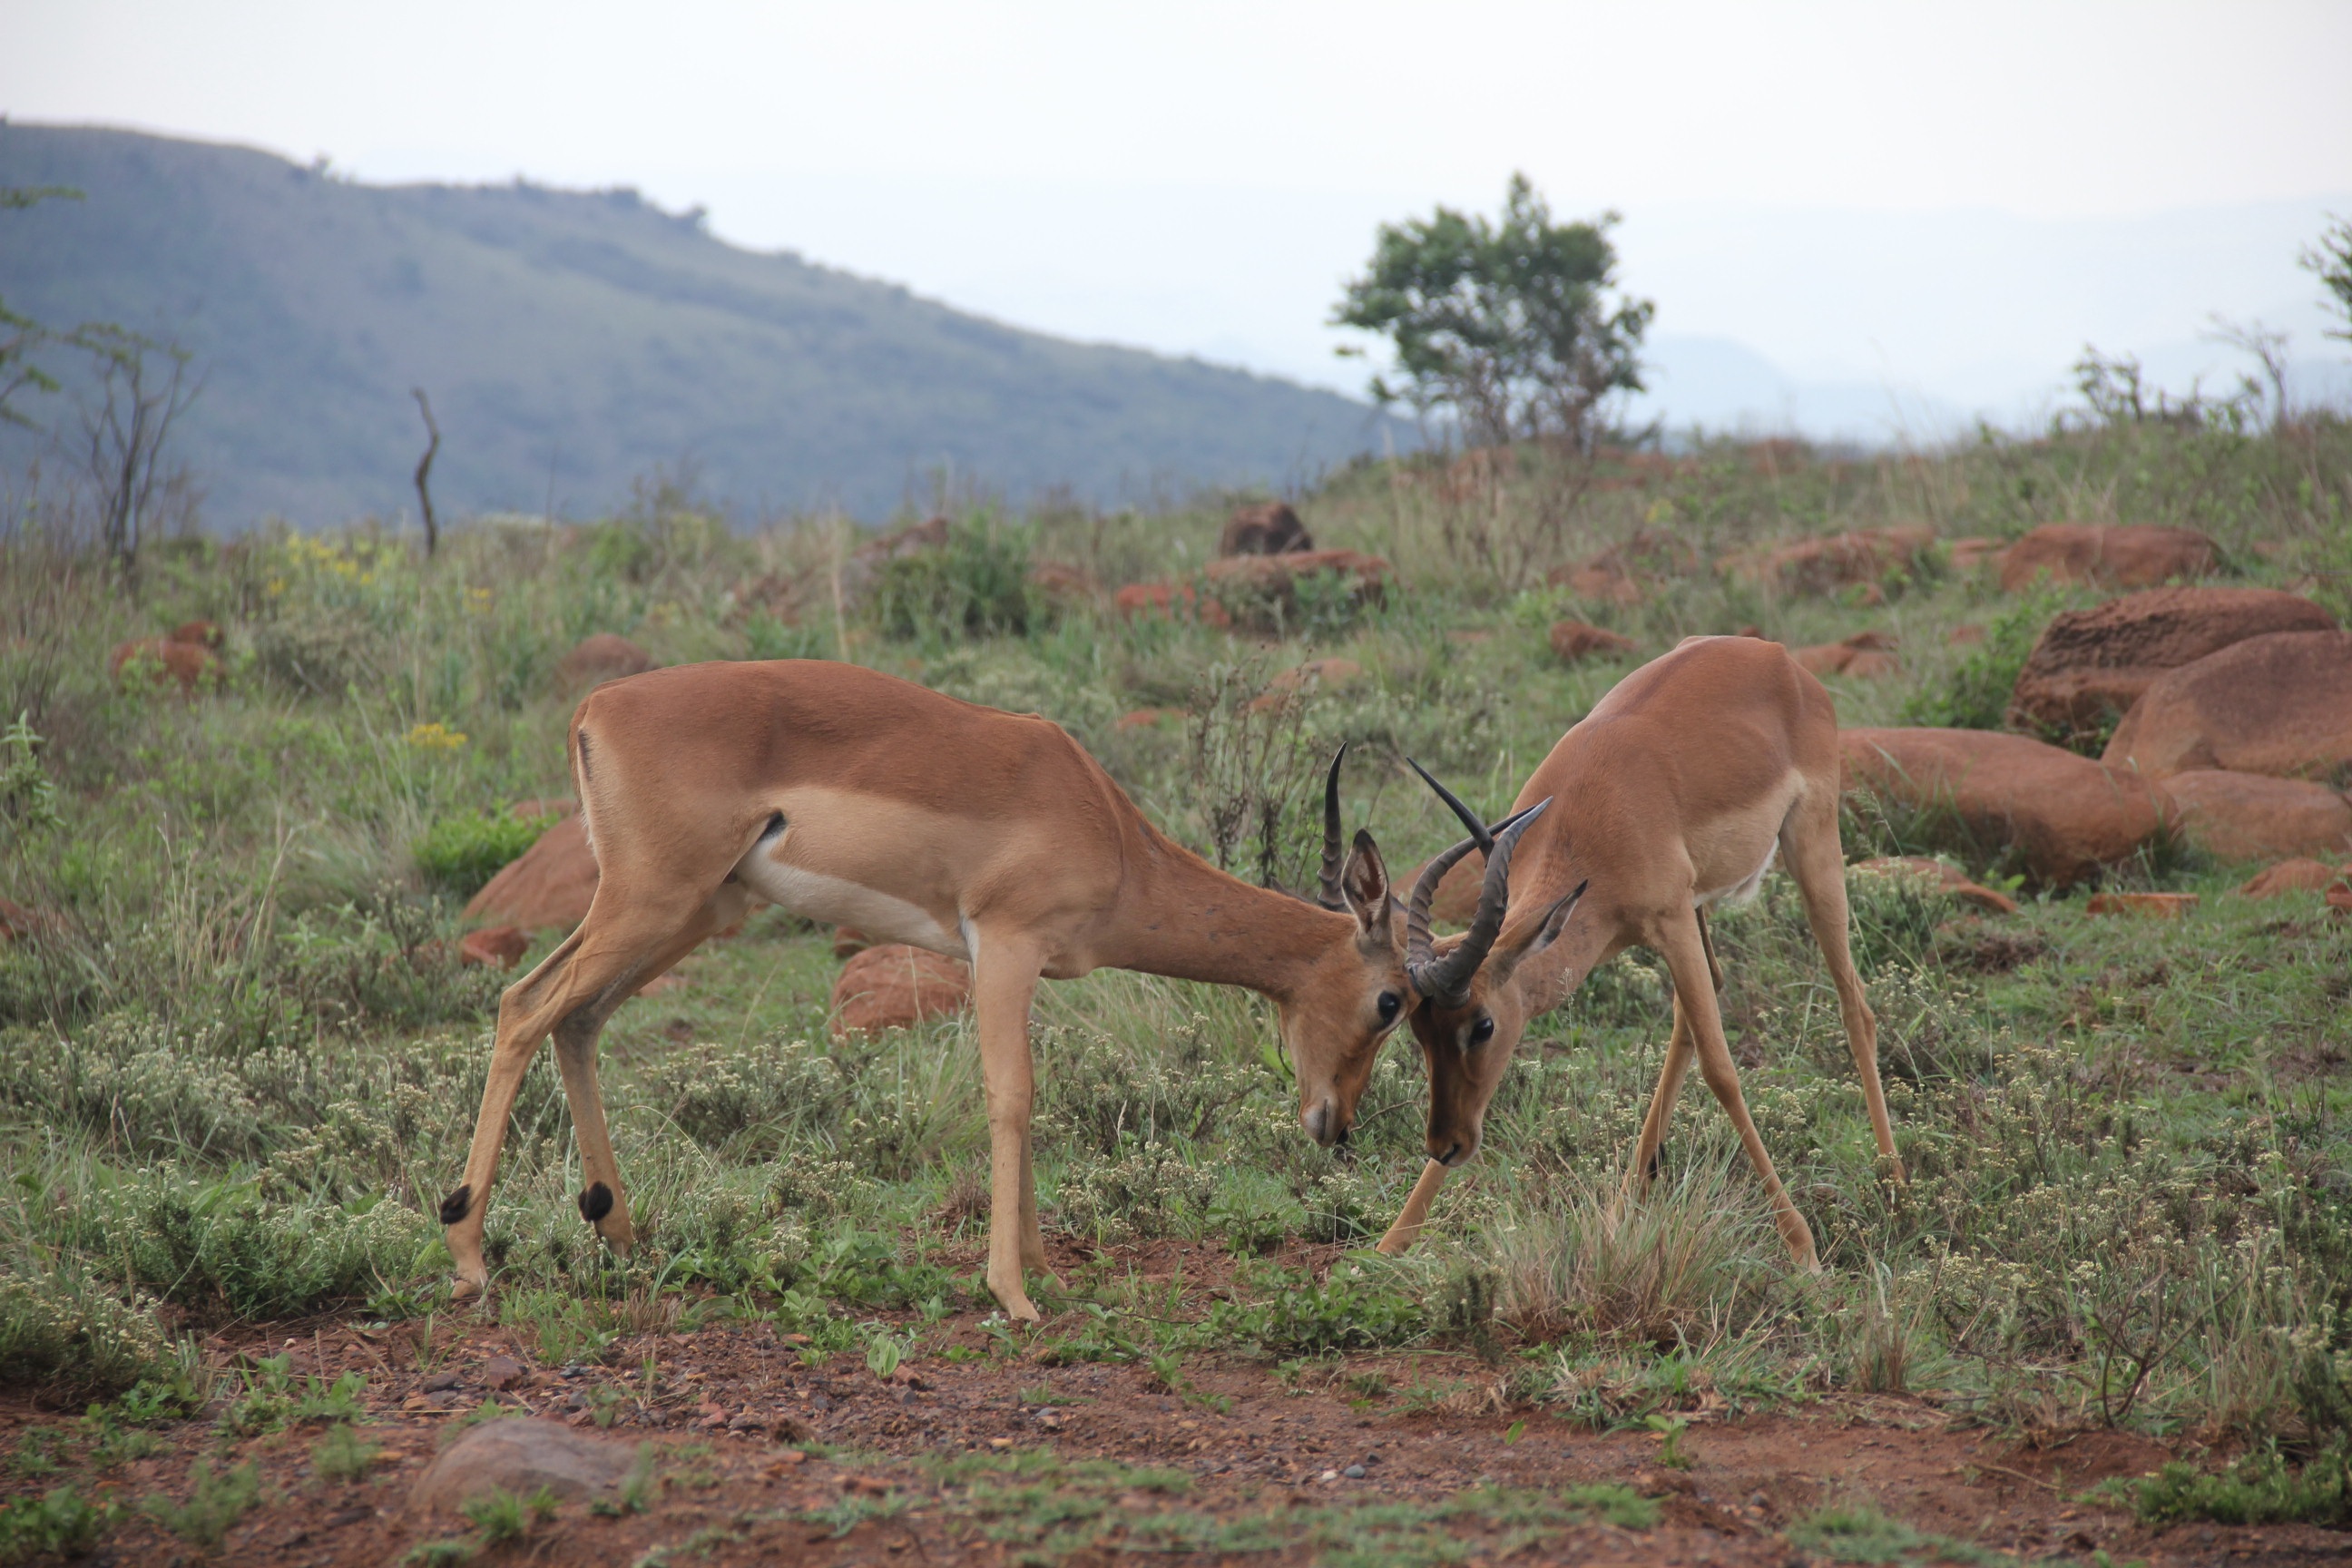
prairie, wildlife, herd, grazing, mammal, fauna, savanna, antelope, gazelle, grassland, vertebrate, impala, safari, white tailed deer, springbok, hartebeest